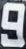
Number: 9